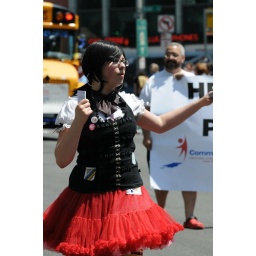
Girl in red dress handing out pamphlets at Gay Pride Parade